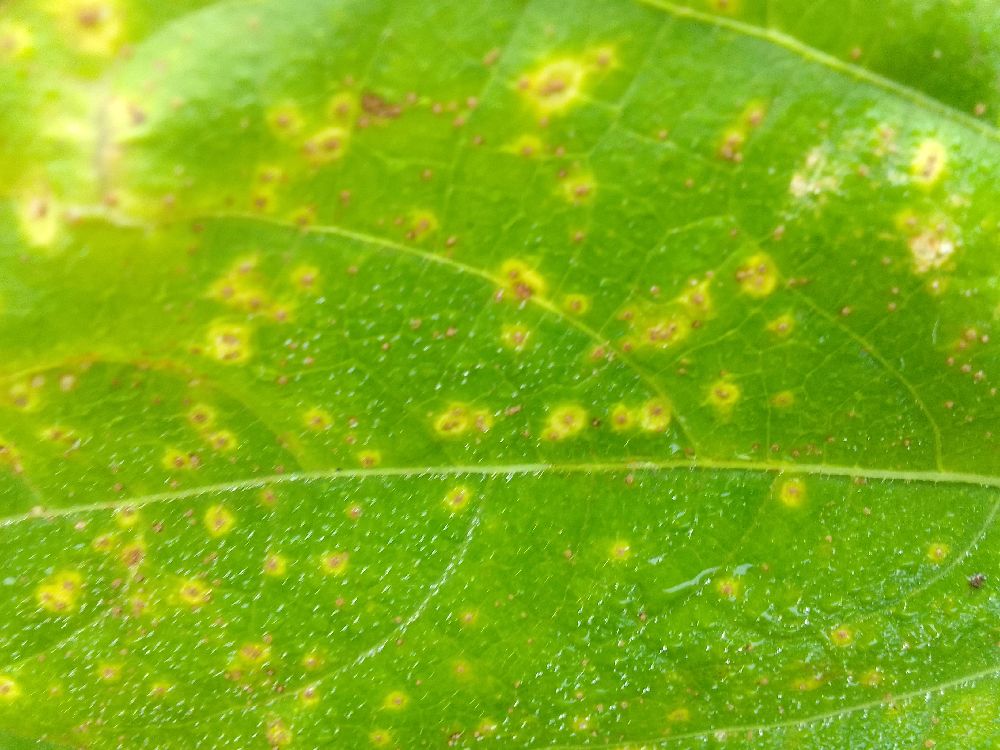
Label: rust